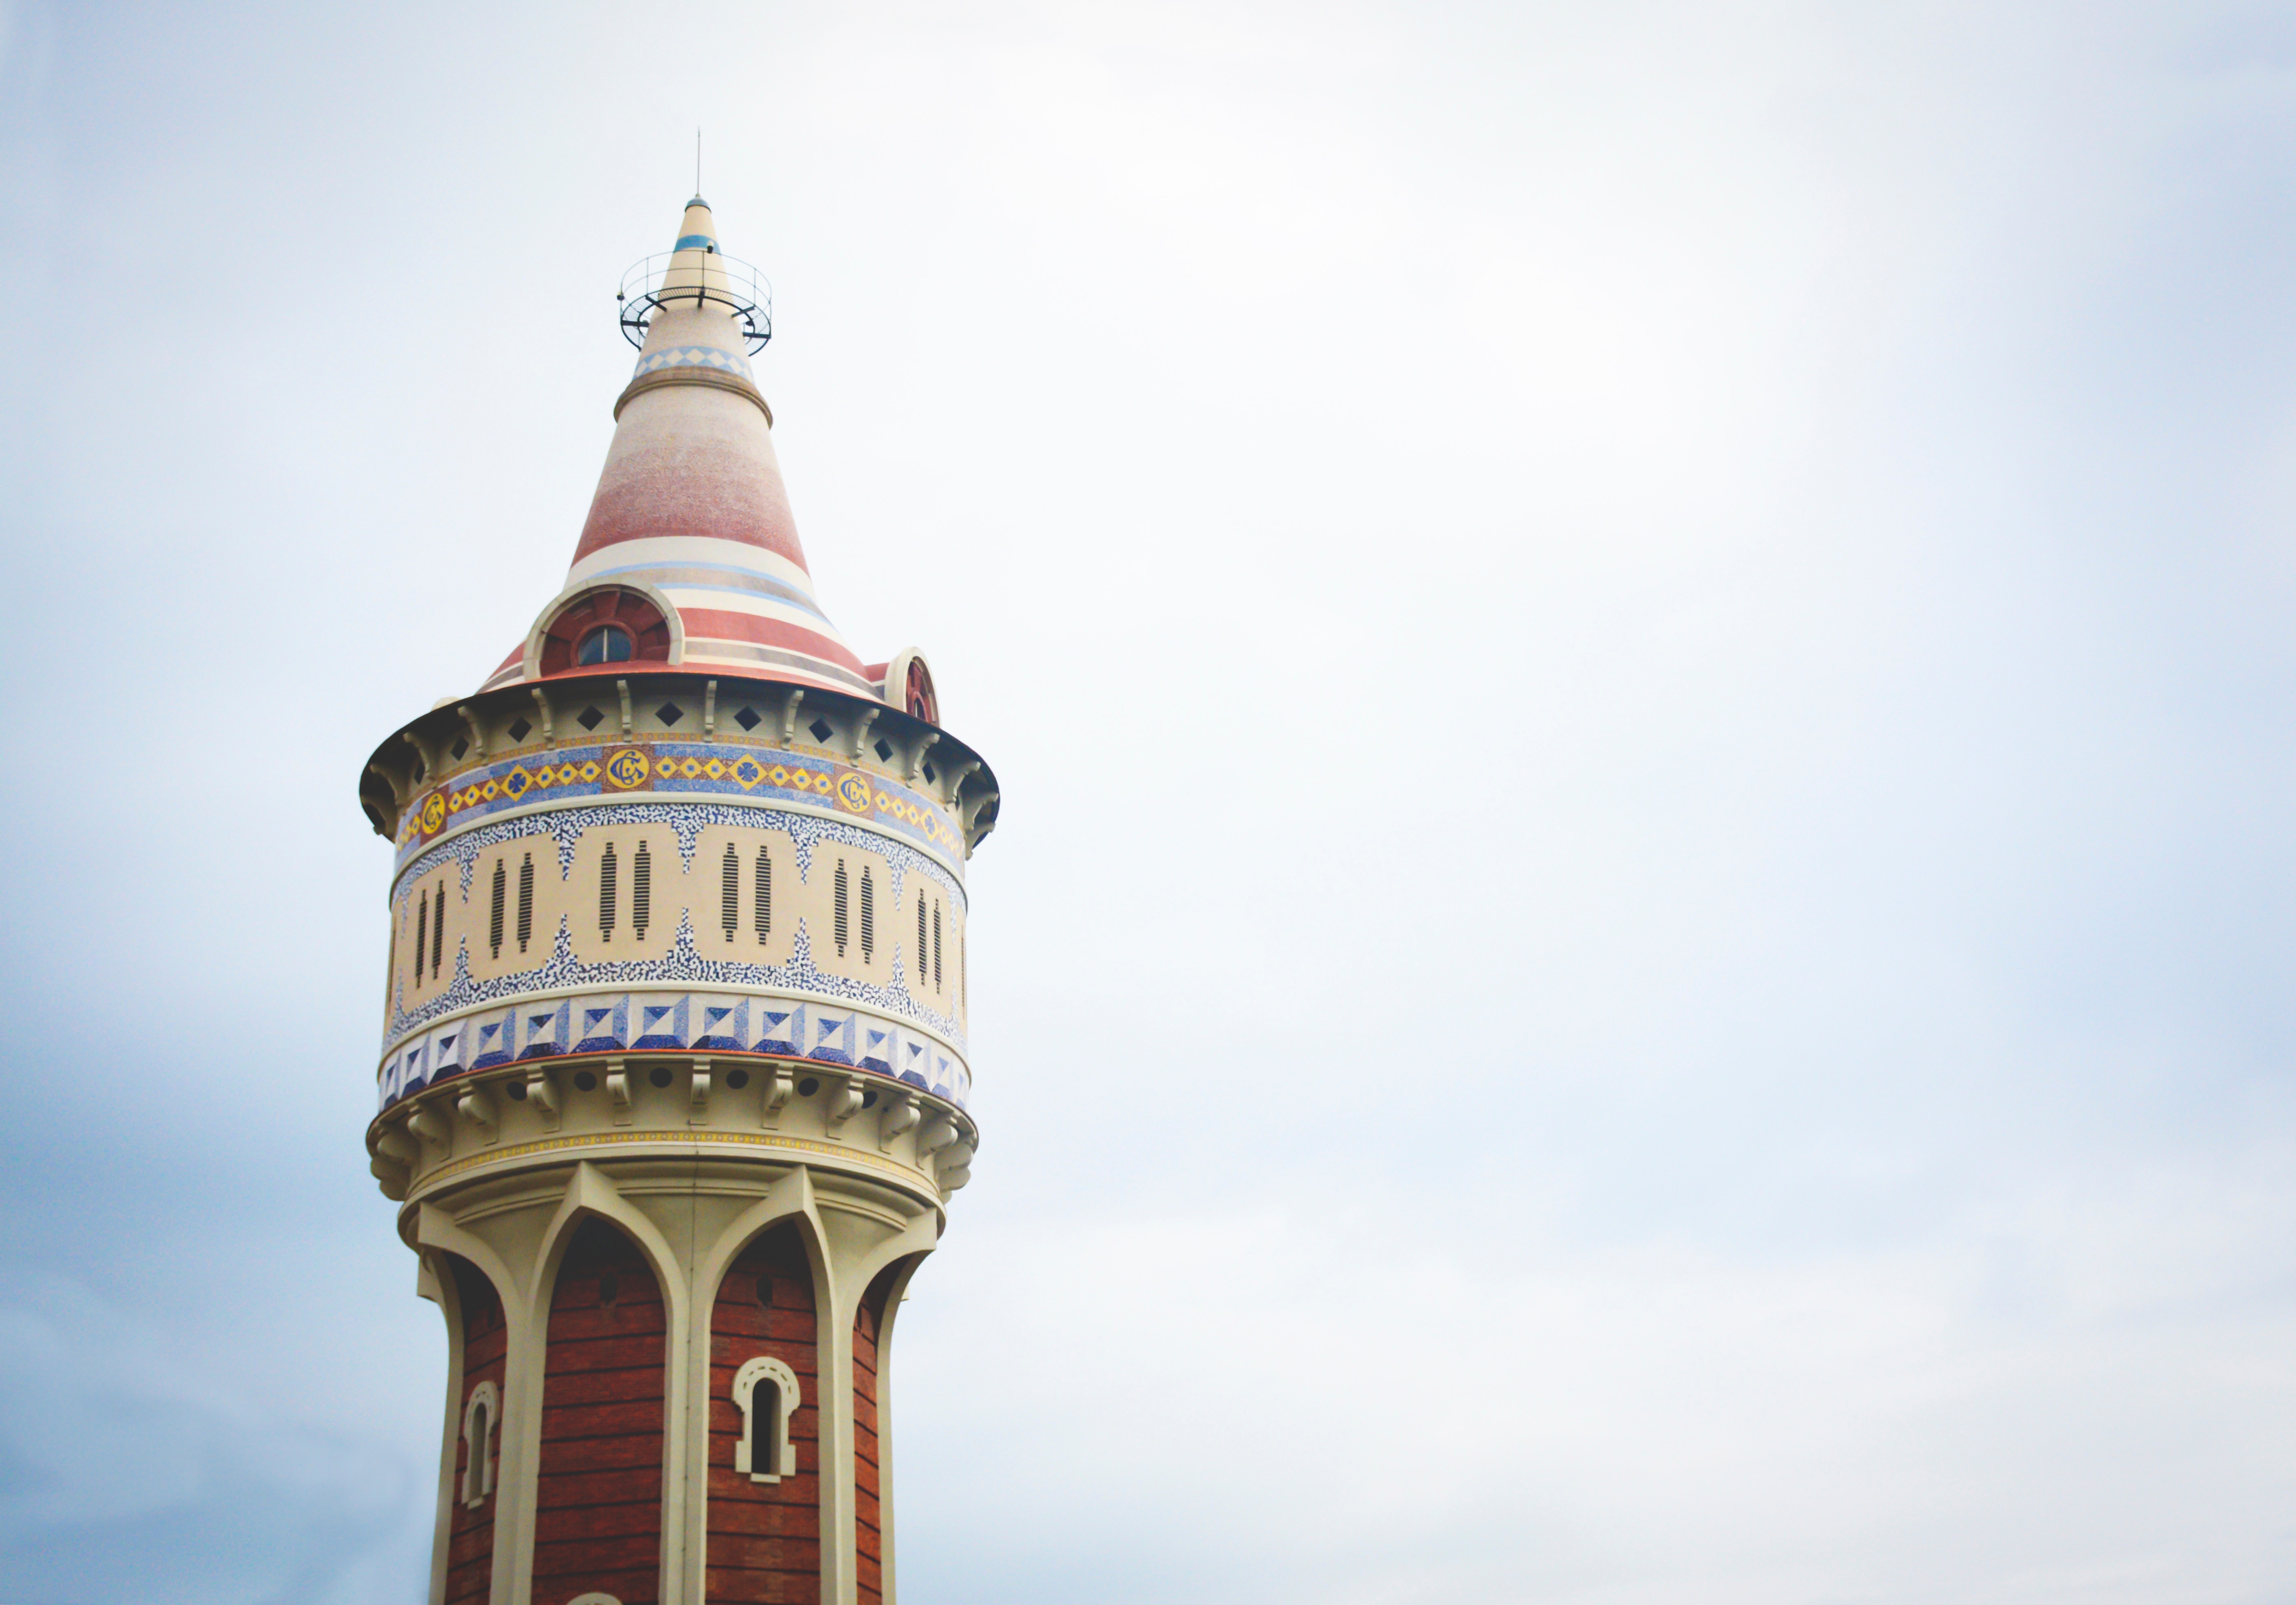
tower, steeple, control tower